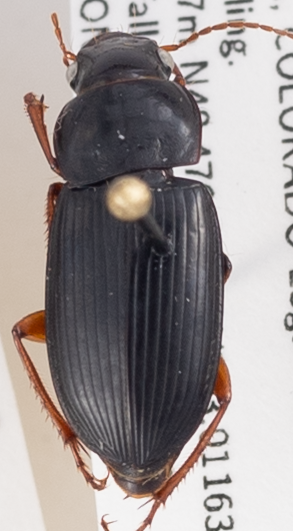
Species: Harpalus paratus
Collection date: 2019-09-04
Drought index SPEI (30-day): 0.282
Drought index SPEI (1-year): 0.438
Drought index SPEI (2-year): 0.86